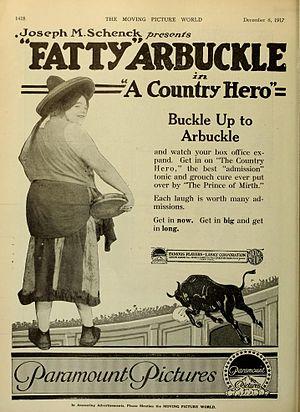
Fatty m’assiste est une comédie burlesque américaine de Roscoe Arbuckle sortie le 10 décembre 1917.